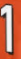
Number: 1